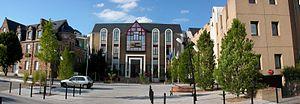
Mairie de Saint-Herblain
Saint-Herblain est une commune de l'Ouest de la France, située dans le département de la Loire-Atlantique, en région Pays de la Loire, dans la périphérique ouest de Nantes. Avec 44 337 habitants en 2014, il s'agit de la troisième commune du département par sa population et la seconde de Nantes Métropole après Nantes.